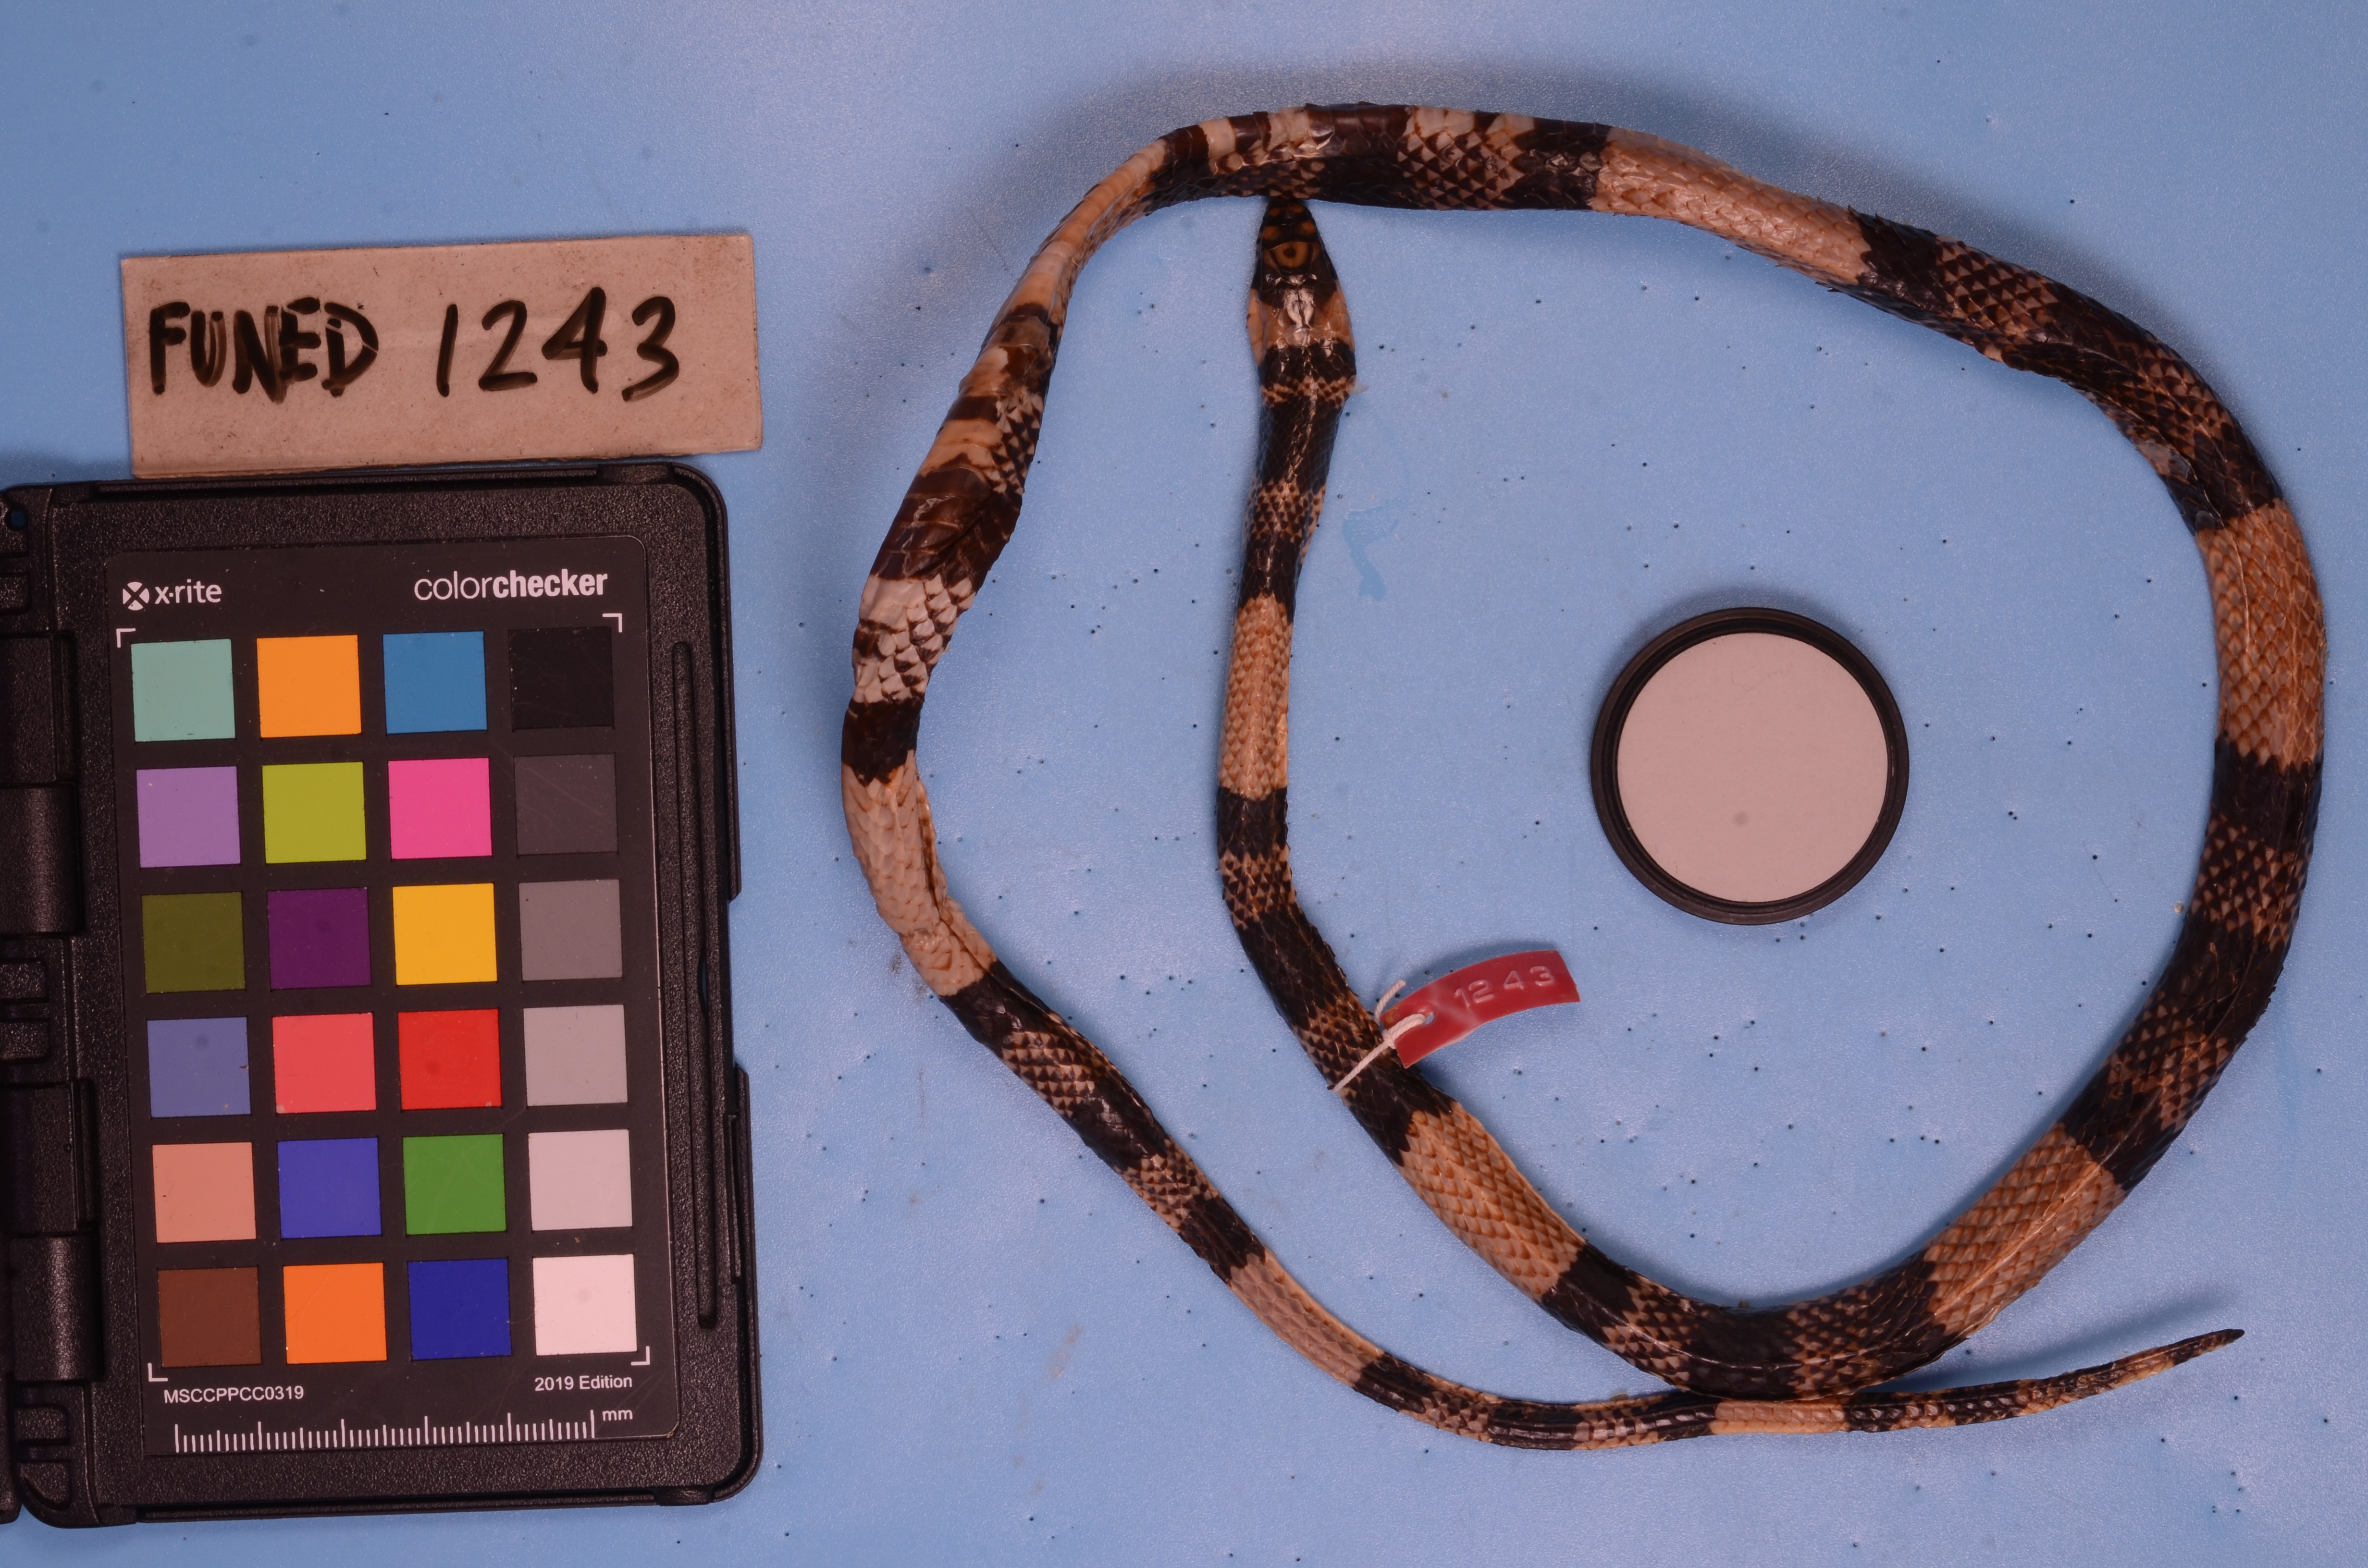
Species: Simophis rhinostoma
View: dorsal
Mimicry status: mimic